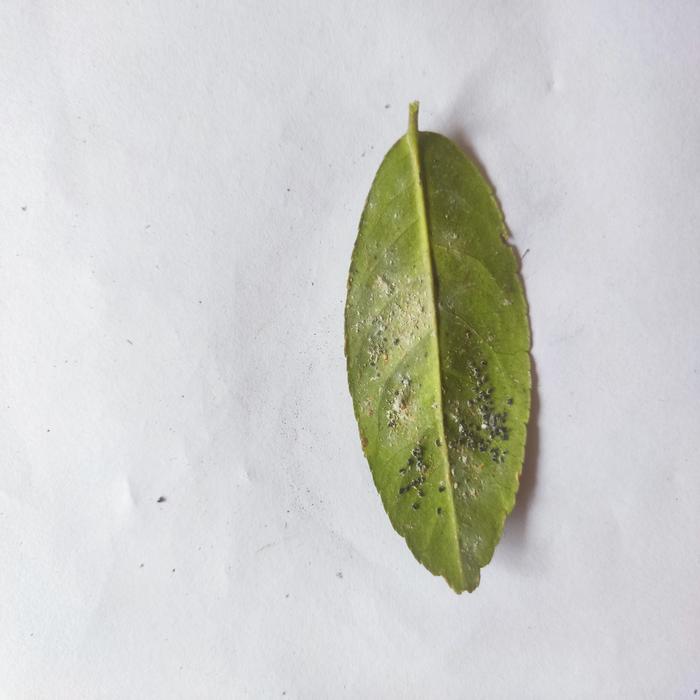
Crop: Lemon
Leaf condition: Sooty_Mold